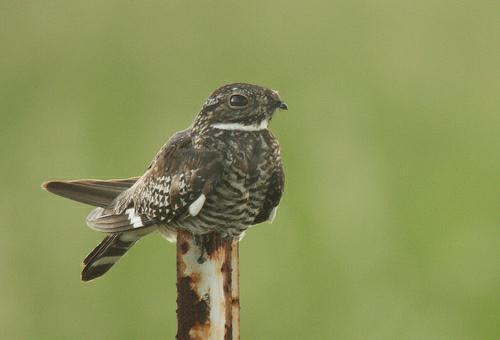
A photo of a nighthawk